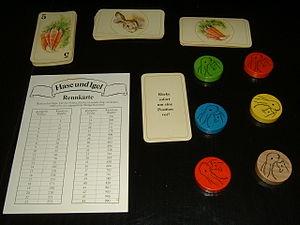
Le Lièvre et la Tortue est un jeu de société créé par David Parlett en 1974 et publié en français par Ravensburger en 1979.
David Parlett est un spécialiste des jeux de cartes. Son livre Oxford Guide to Card Games est considéré comme l'une des meilleures études sur l'histoire des jeux de cartes. Il est également l'auteur de nombreux jeux de société, dont le plus célèbre est Le Lièvre et la Tortue, publié pour la première fois en 1974. L'édition allemande a reçu la première récompense attribuée par le Spiel des Jahres en 1979.